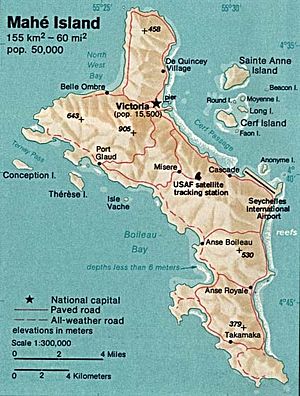
Mahé (Seychellerne)
Kort over Mahé.
Mahé er Seychellernes største ø, hvor hovedstaden Victoria ligger. Øen er ca. 150 km² stor.